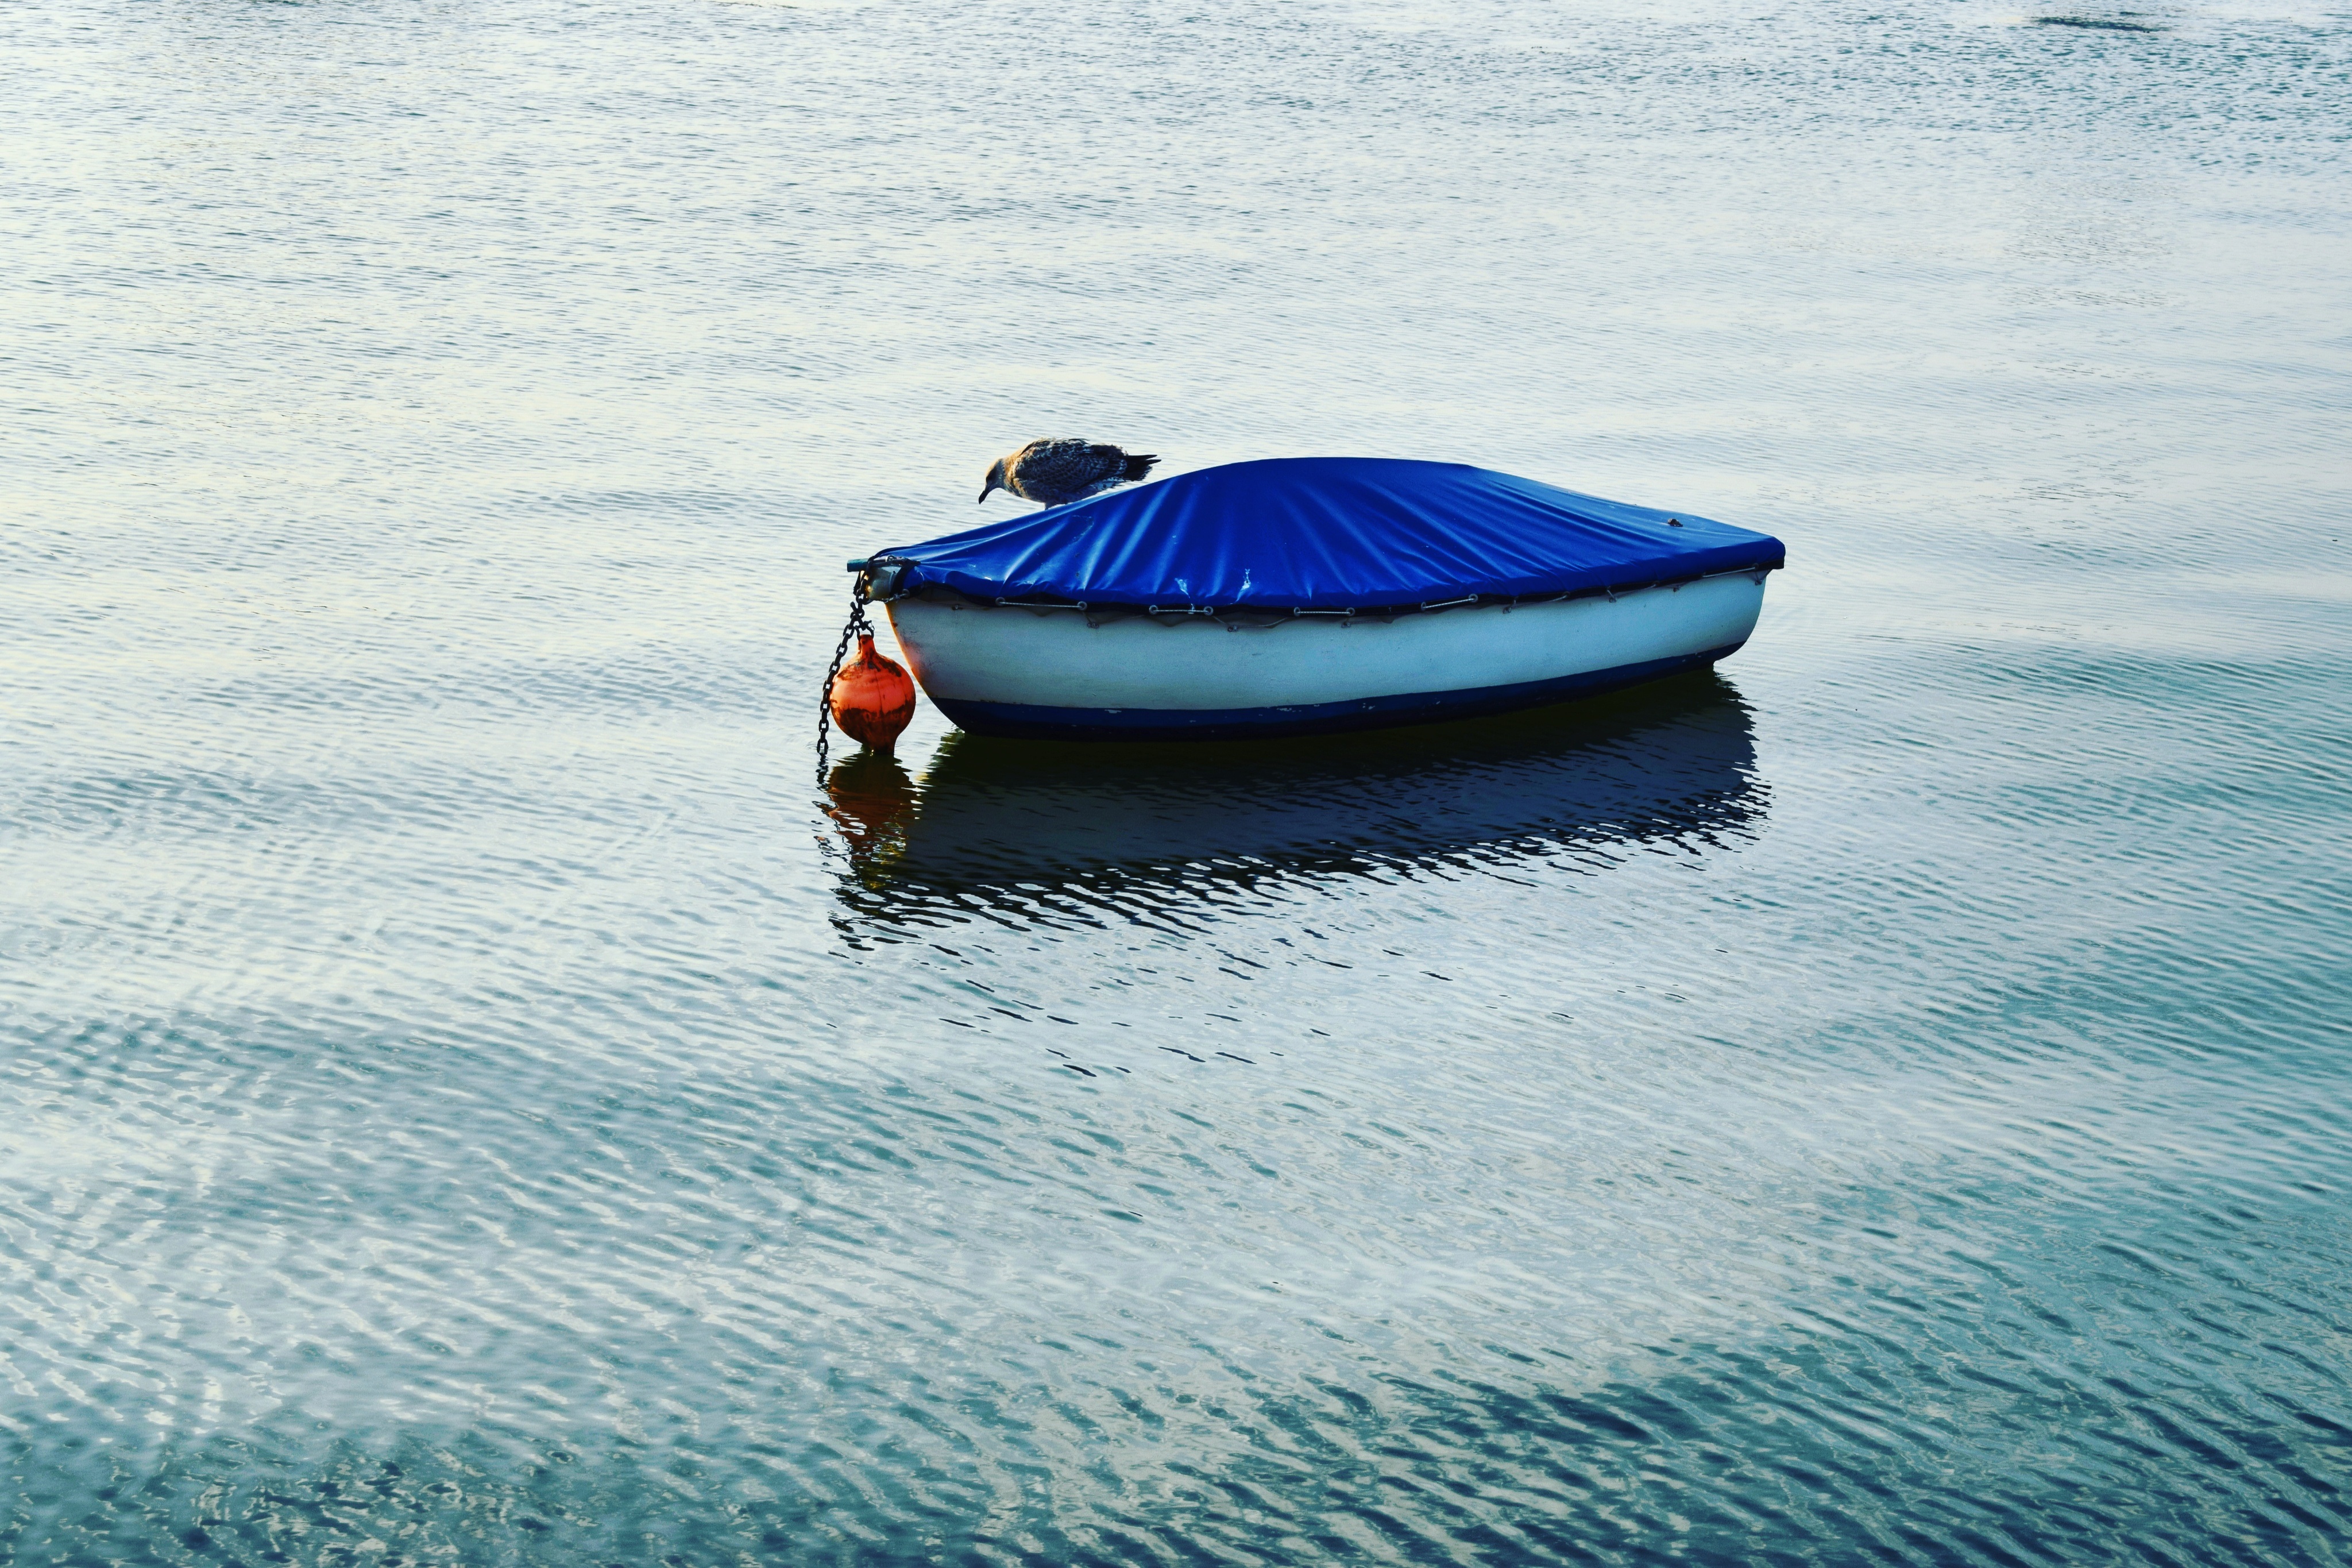
sea, water, bird, boat, wave, vehicle, natural, blue, motorboat, boating, day, watercraft, dinghy, watercraft rowing